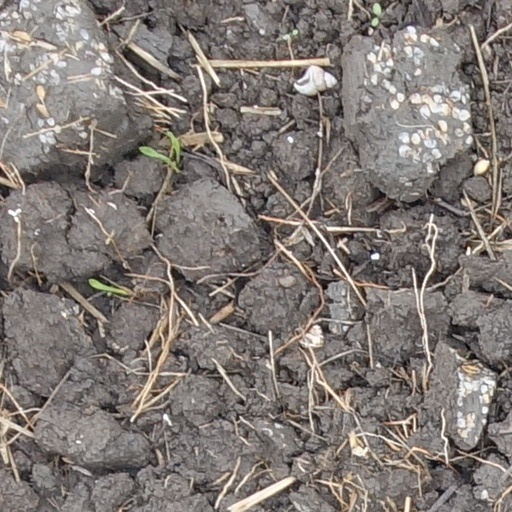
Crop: wheat